Niles Paul

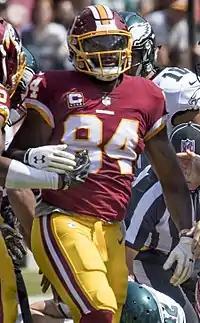
Paul in 2017

During the 2013 offseason, Paul was trained to be the backup fullback behind starter Darrel Young. He would get his first start at fullback in Week 12 against the San Francisco 49ers due to Young being inactive because of injury.